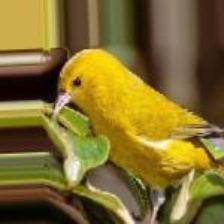
Species: ANIANIAU
Scientific name: MAGUMMA PARVA